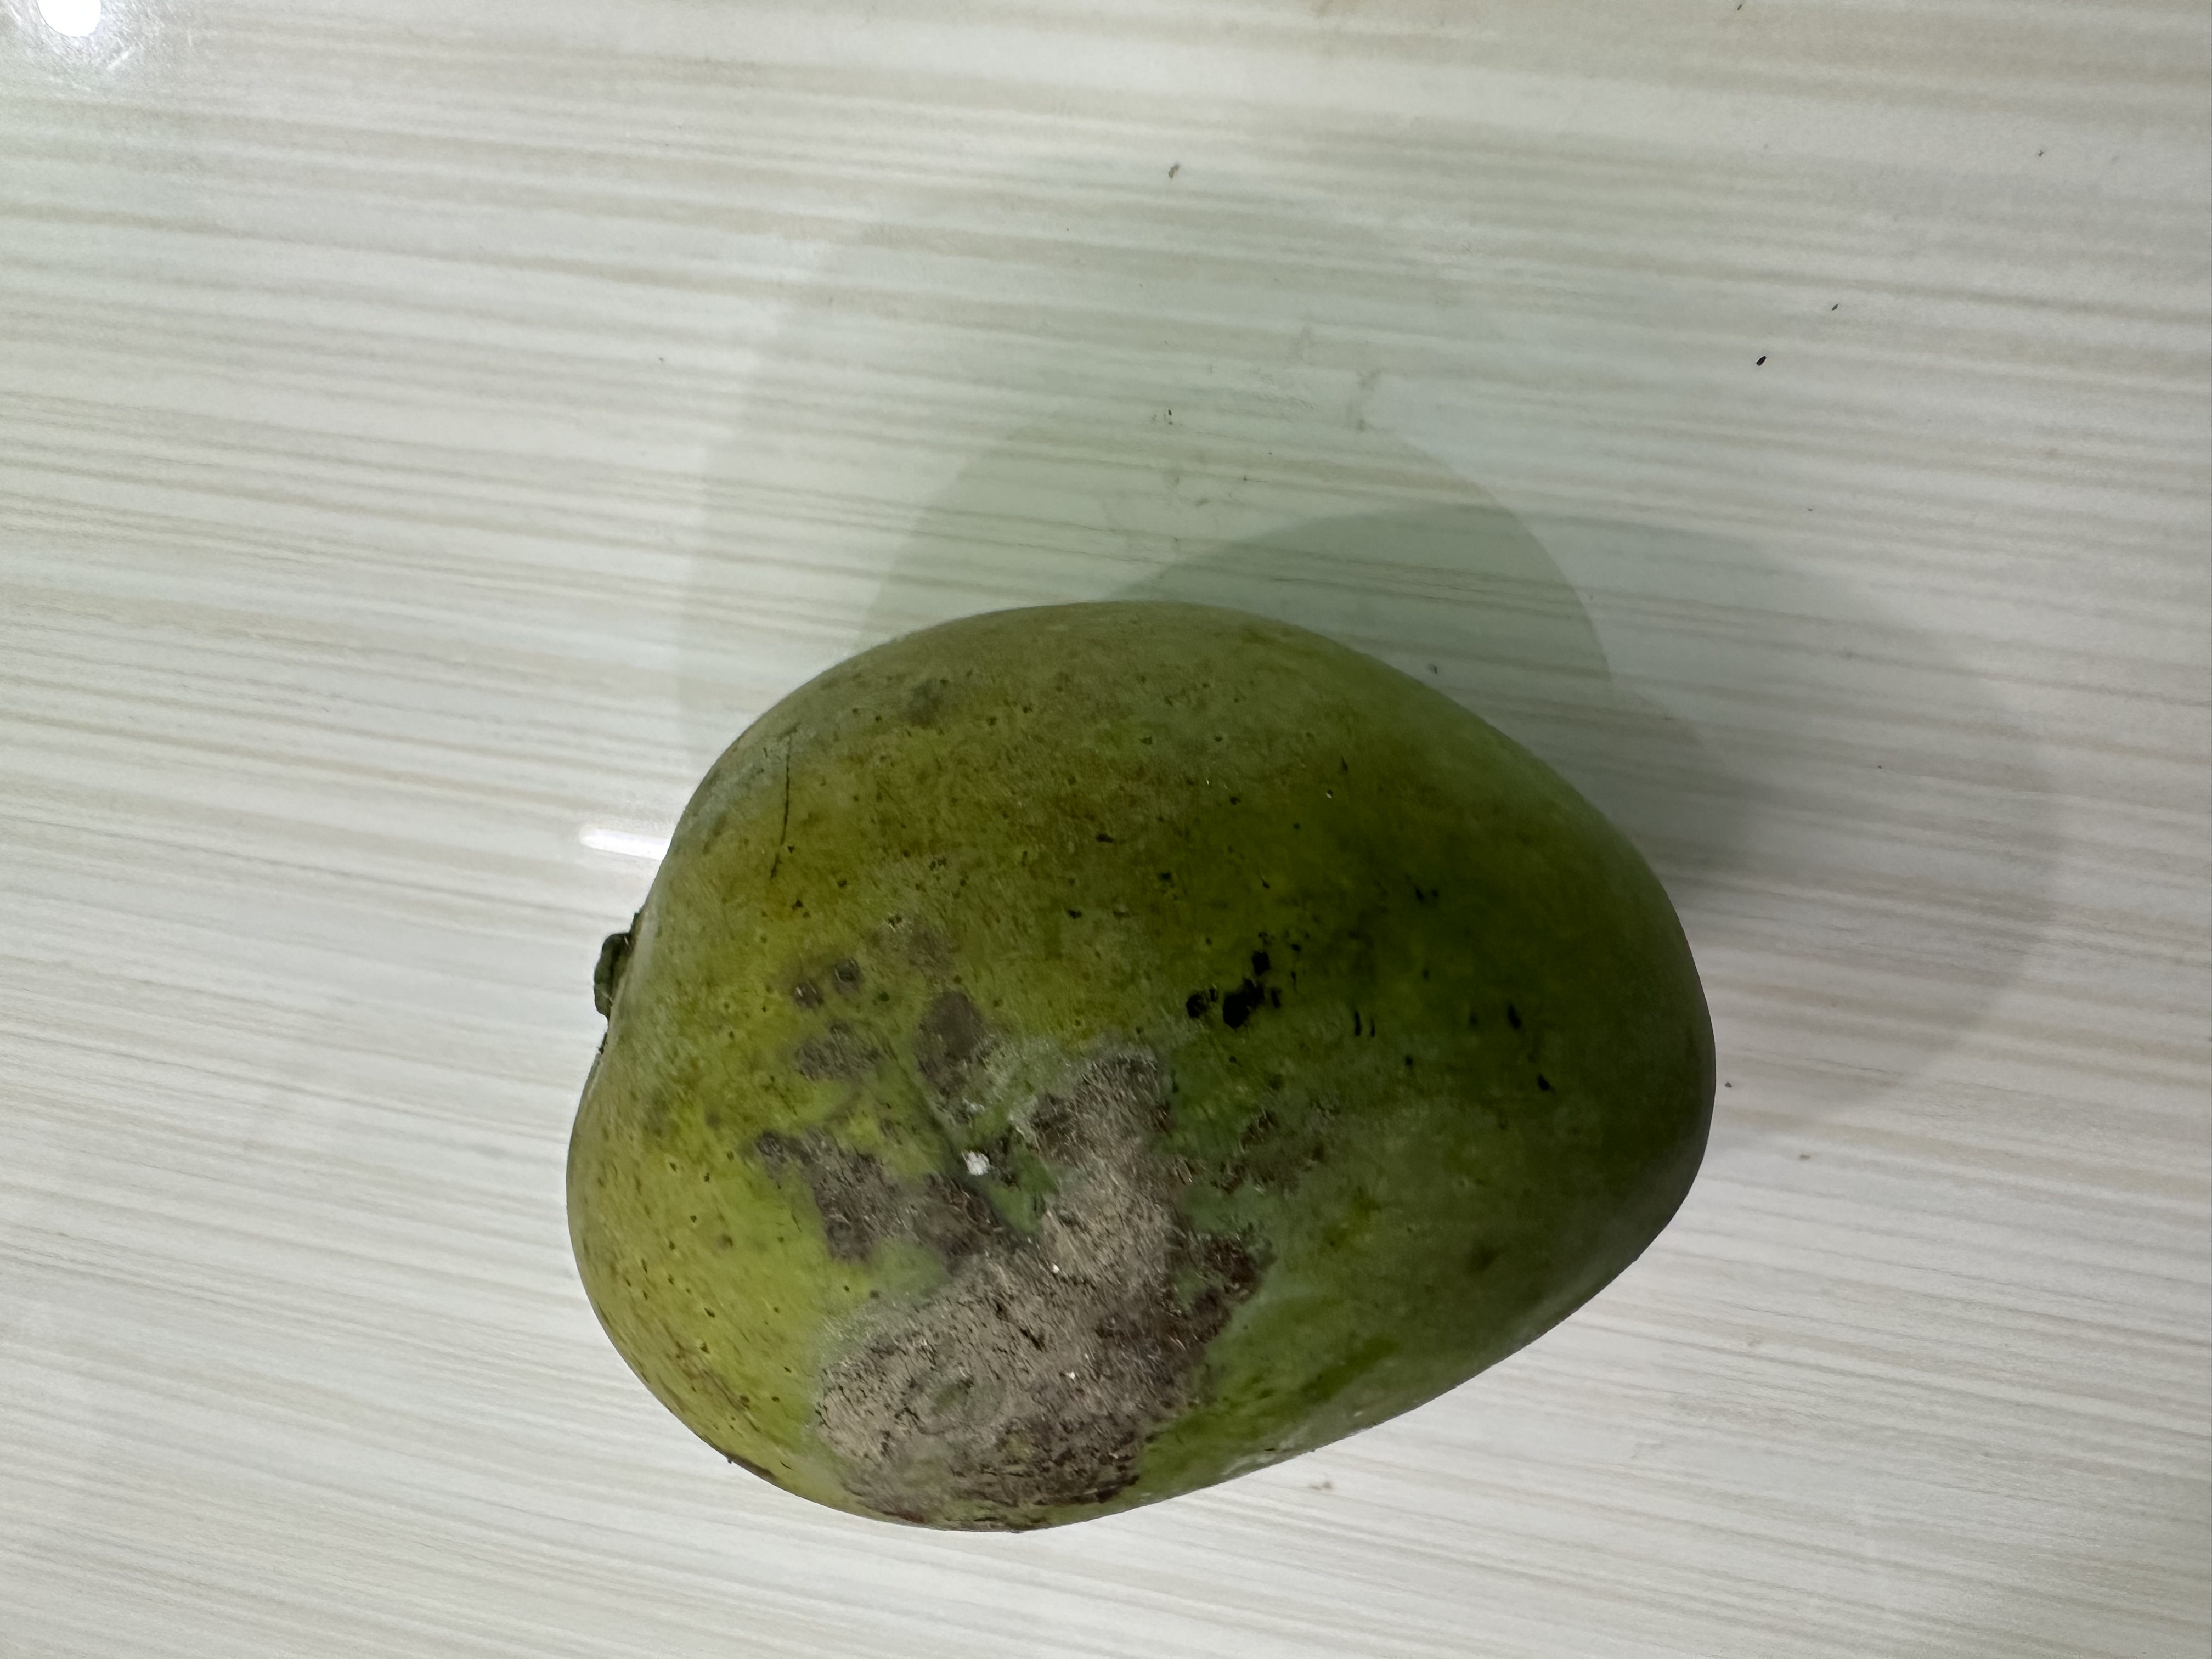
Mango variety: Harivanga